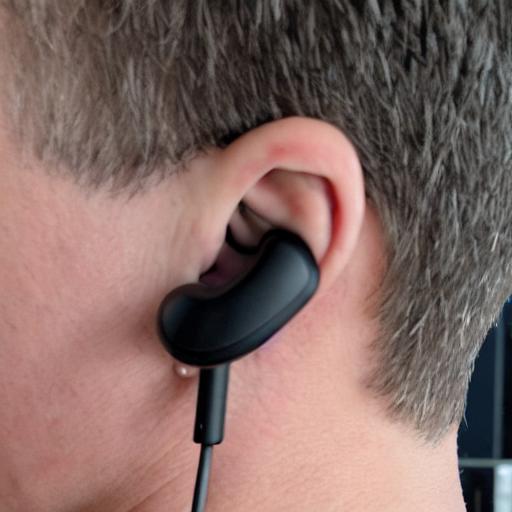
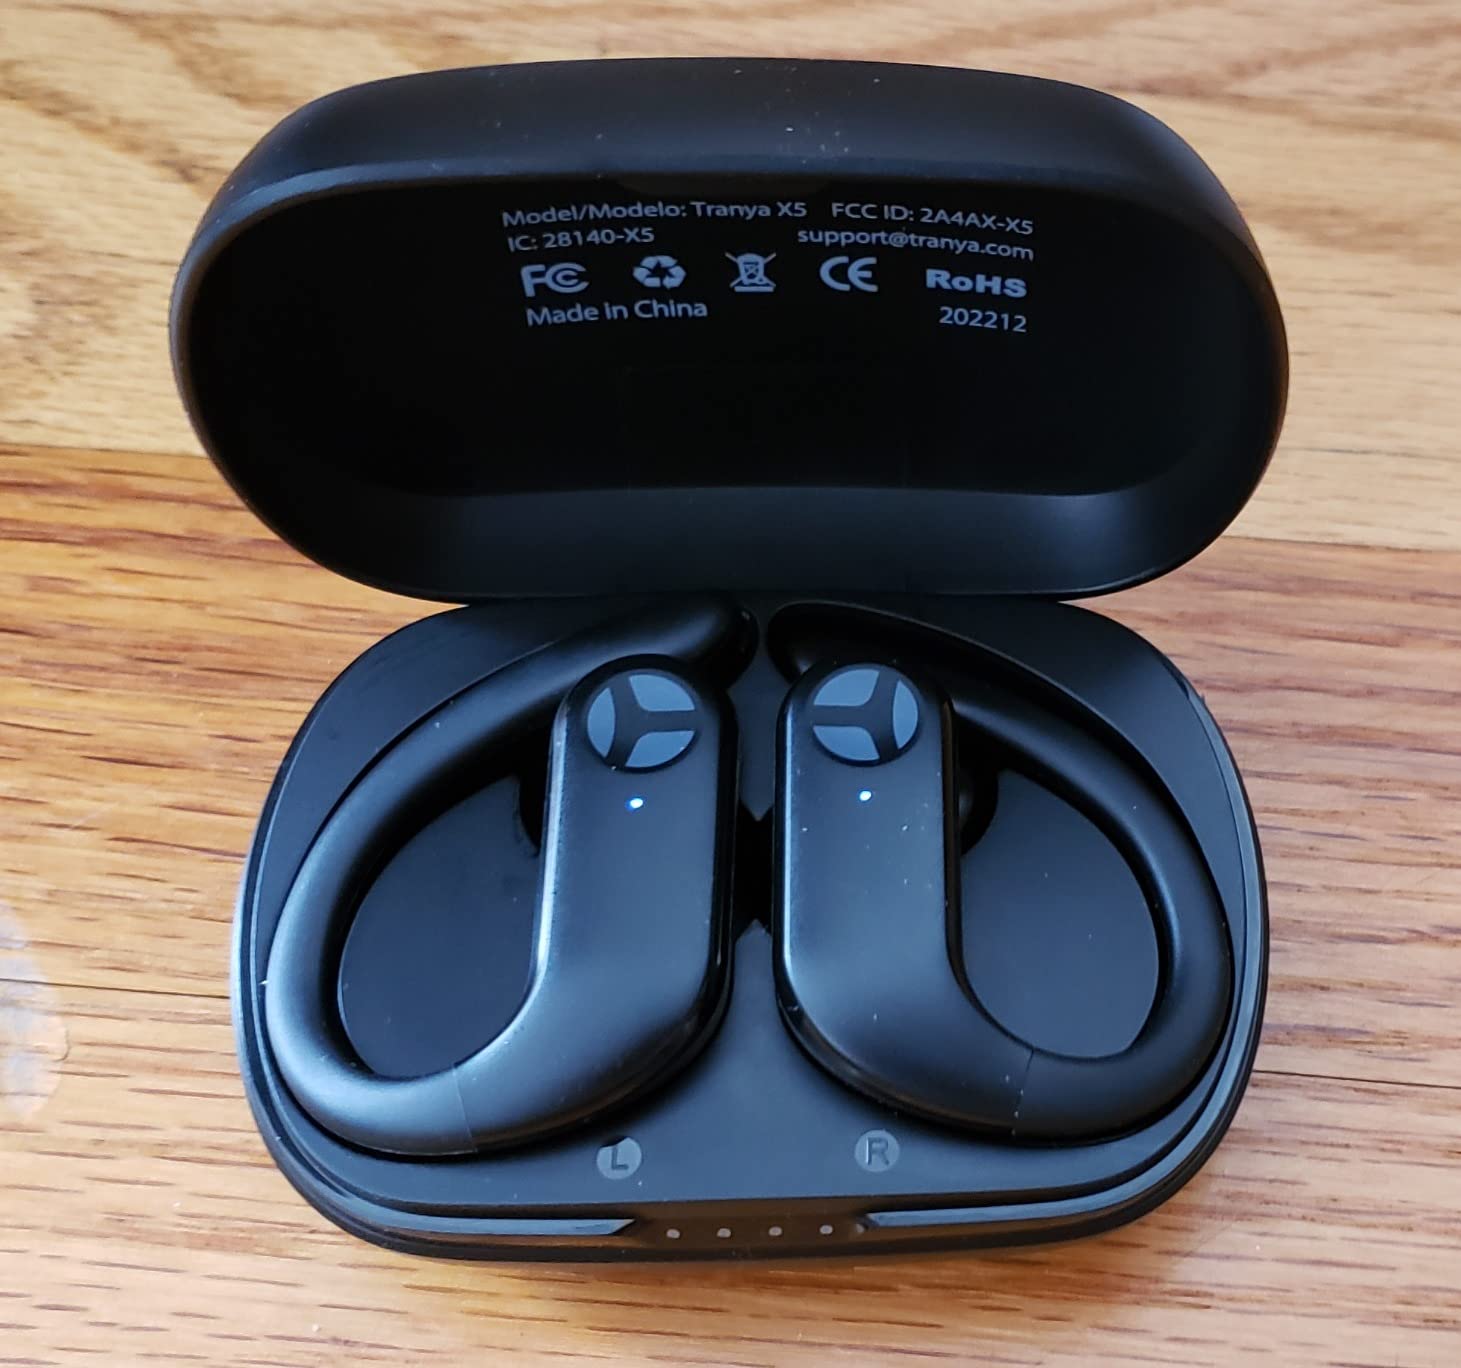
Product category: earbuds
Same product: no